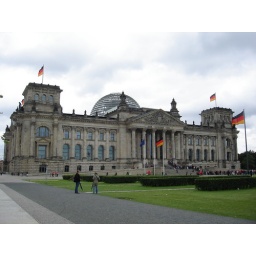
The Reichstag building in Berlin. The glass dome (huge glass cupola) is the observation deck.